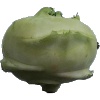
Label: kohlrabi